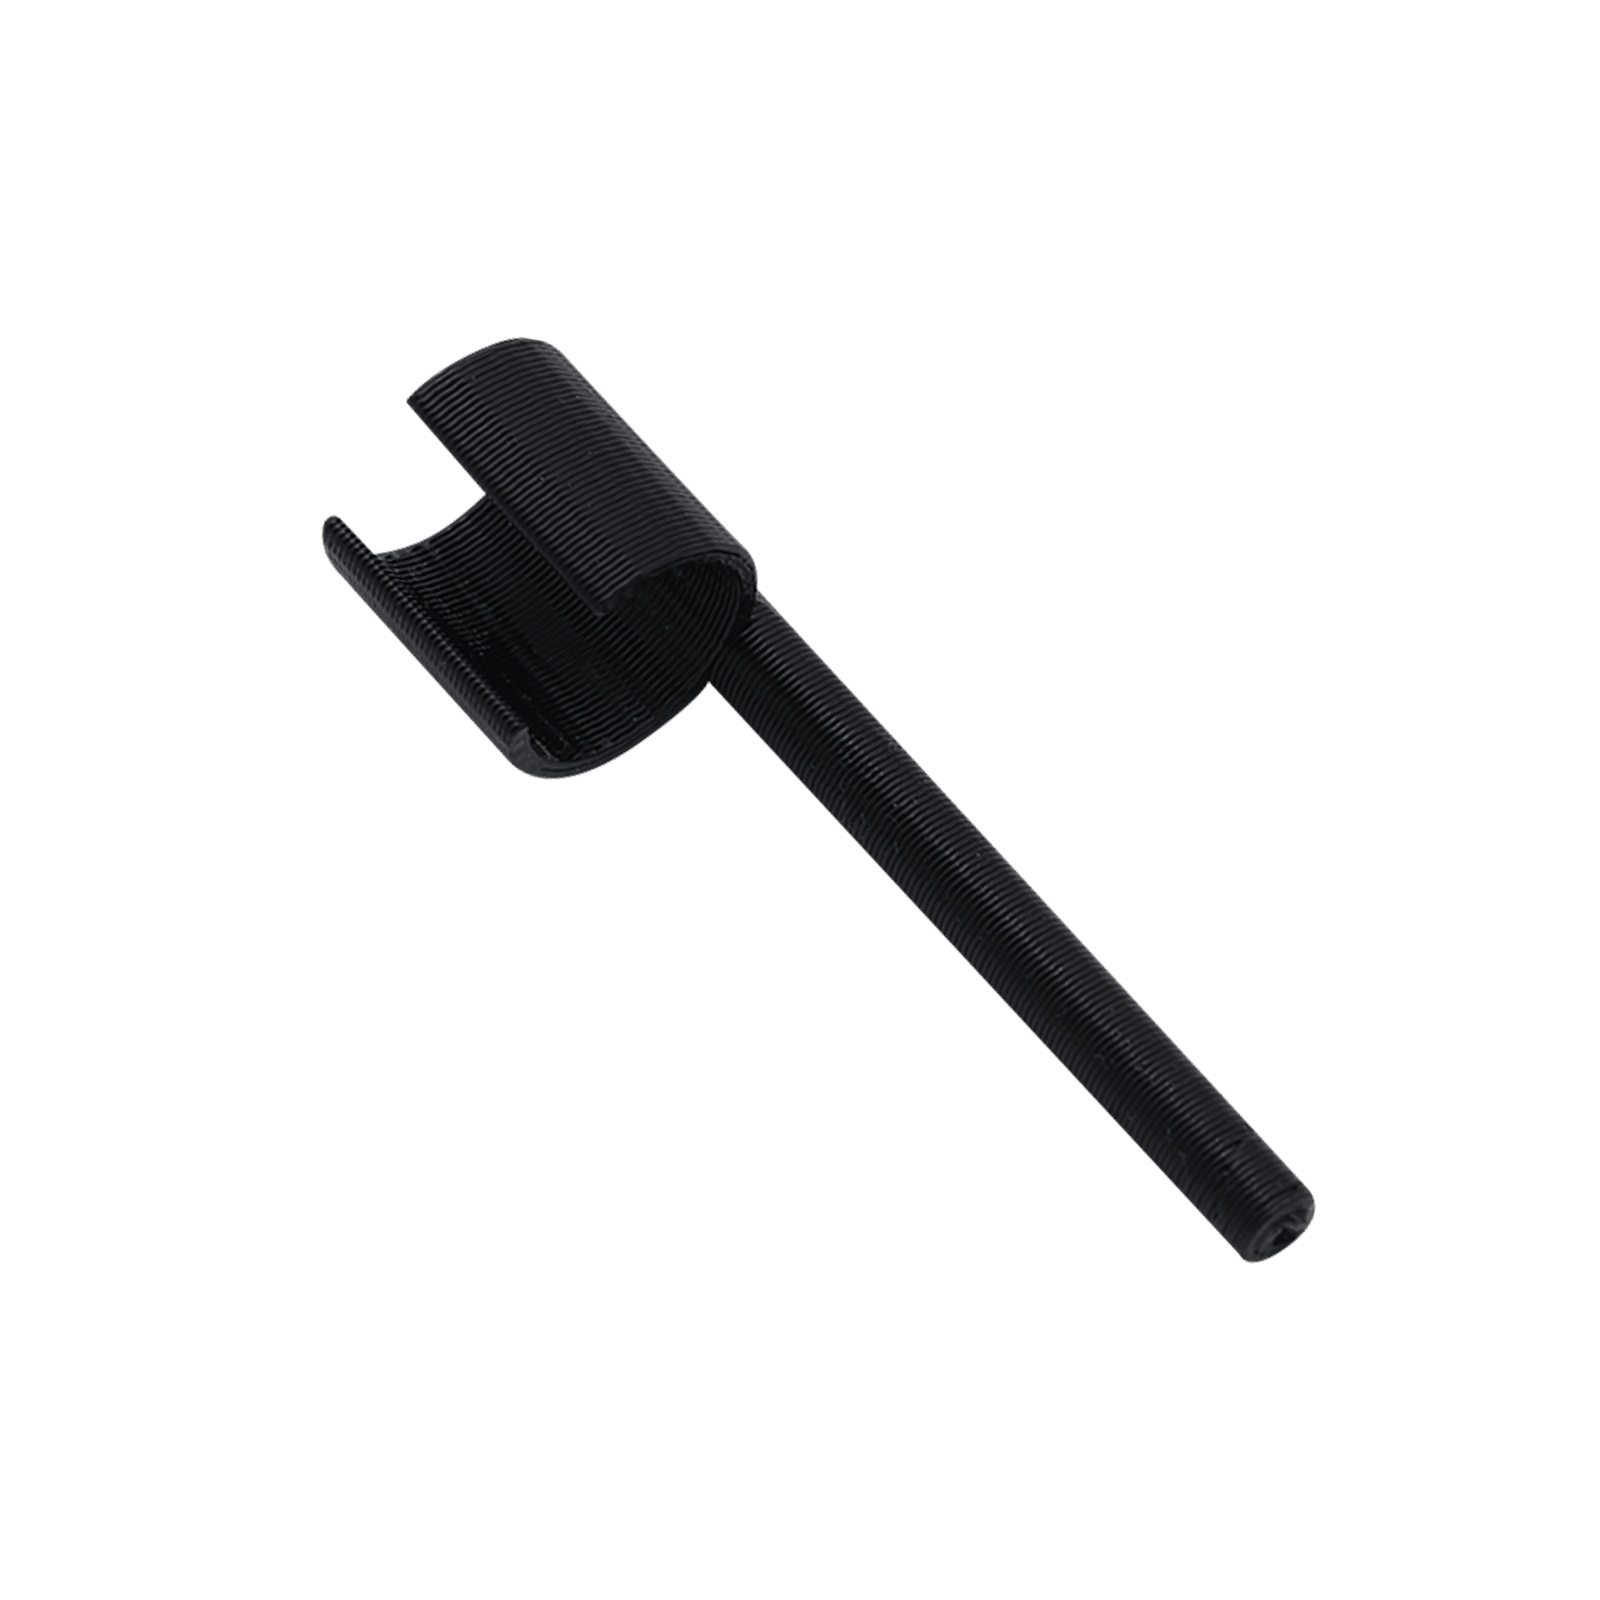
Coral Plug Rock Holders - Set of 10
Introducing the Coral Plug Rock Holders - a revolutionary product that has transformed the way aquarists mount and display their precious corals. If you've ever lost a coral frag because it wasn't securely placed, or if you've struggled with finding the perfect spot on your rock work, your solution is here. Why Choose Our Coral Plug Rock Holders? Perfect Dimensions for Your Needs : Height : 1 3/4" Opening : 0.4" - 0.5” Stem : 5/32” (4mm) in diameter and 1 1/4" long These dimensions ensure that your coral frags fit perfectly and securely. Secure Placement : Our design ensures that your corals remain securely in place. No more worrying about your frags falling out or getting lost in the sand bed. Flexibility : The unique design of these holders allows for flexible placement anywhere on your rock work. Whether you want to showcase your zoas at the front or let them grow at the back, the choice is yours. Quality Material : Each holder is crafted with 100% reef-safe PETG high-quality filament. This ensures longevity and safety for your marine life. Easy to Use : Simply slide your frag plug into the opening, and insert the holder into your rock work. It's that simple! Frequently Asked Questions: How do you attach coral plugs to live rock? With our Coral Plug Rock Holders, you can easily slide your frag plug into the opening and insert the holder into your rock work. How do you mount corals on rocks? Our holders are designed for easy mounting of frags to rock work, offering flexibility in placement. How do you mount coral on frag plug? Simply slide your frag into the opening of our holder and secure it in place. Do you leave coral on the plug? Yes, our design allows you to leave the coral on the plug, providing a stable and secure stand for it to grow. Conclusion The Coral Plug Rock Holders are a game-changer for every aquarist. Whether you're a beginner or a seasoned pro, these holders with their precise dimensions will make your coral placement and display a breeze. Don't miss out on this opportunity to enhance the beauty and functionality of your aquarium. PATENT PENDING
Brand: Printed Reef
Category: Animals & Pet Supplies > Pet Supplies > Fish & Aquatic Supplies > Aquarium Decors > Aquarium Rocks